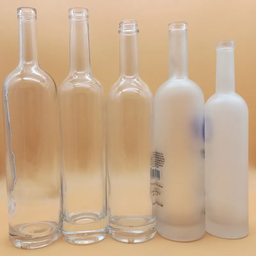
Label: glass